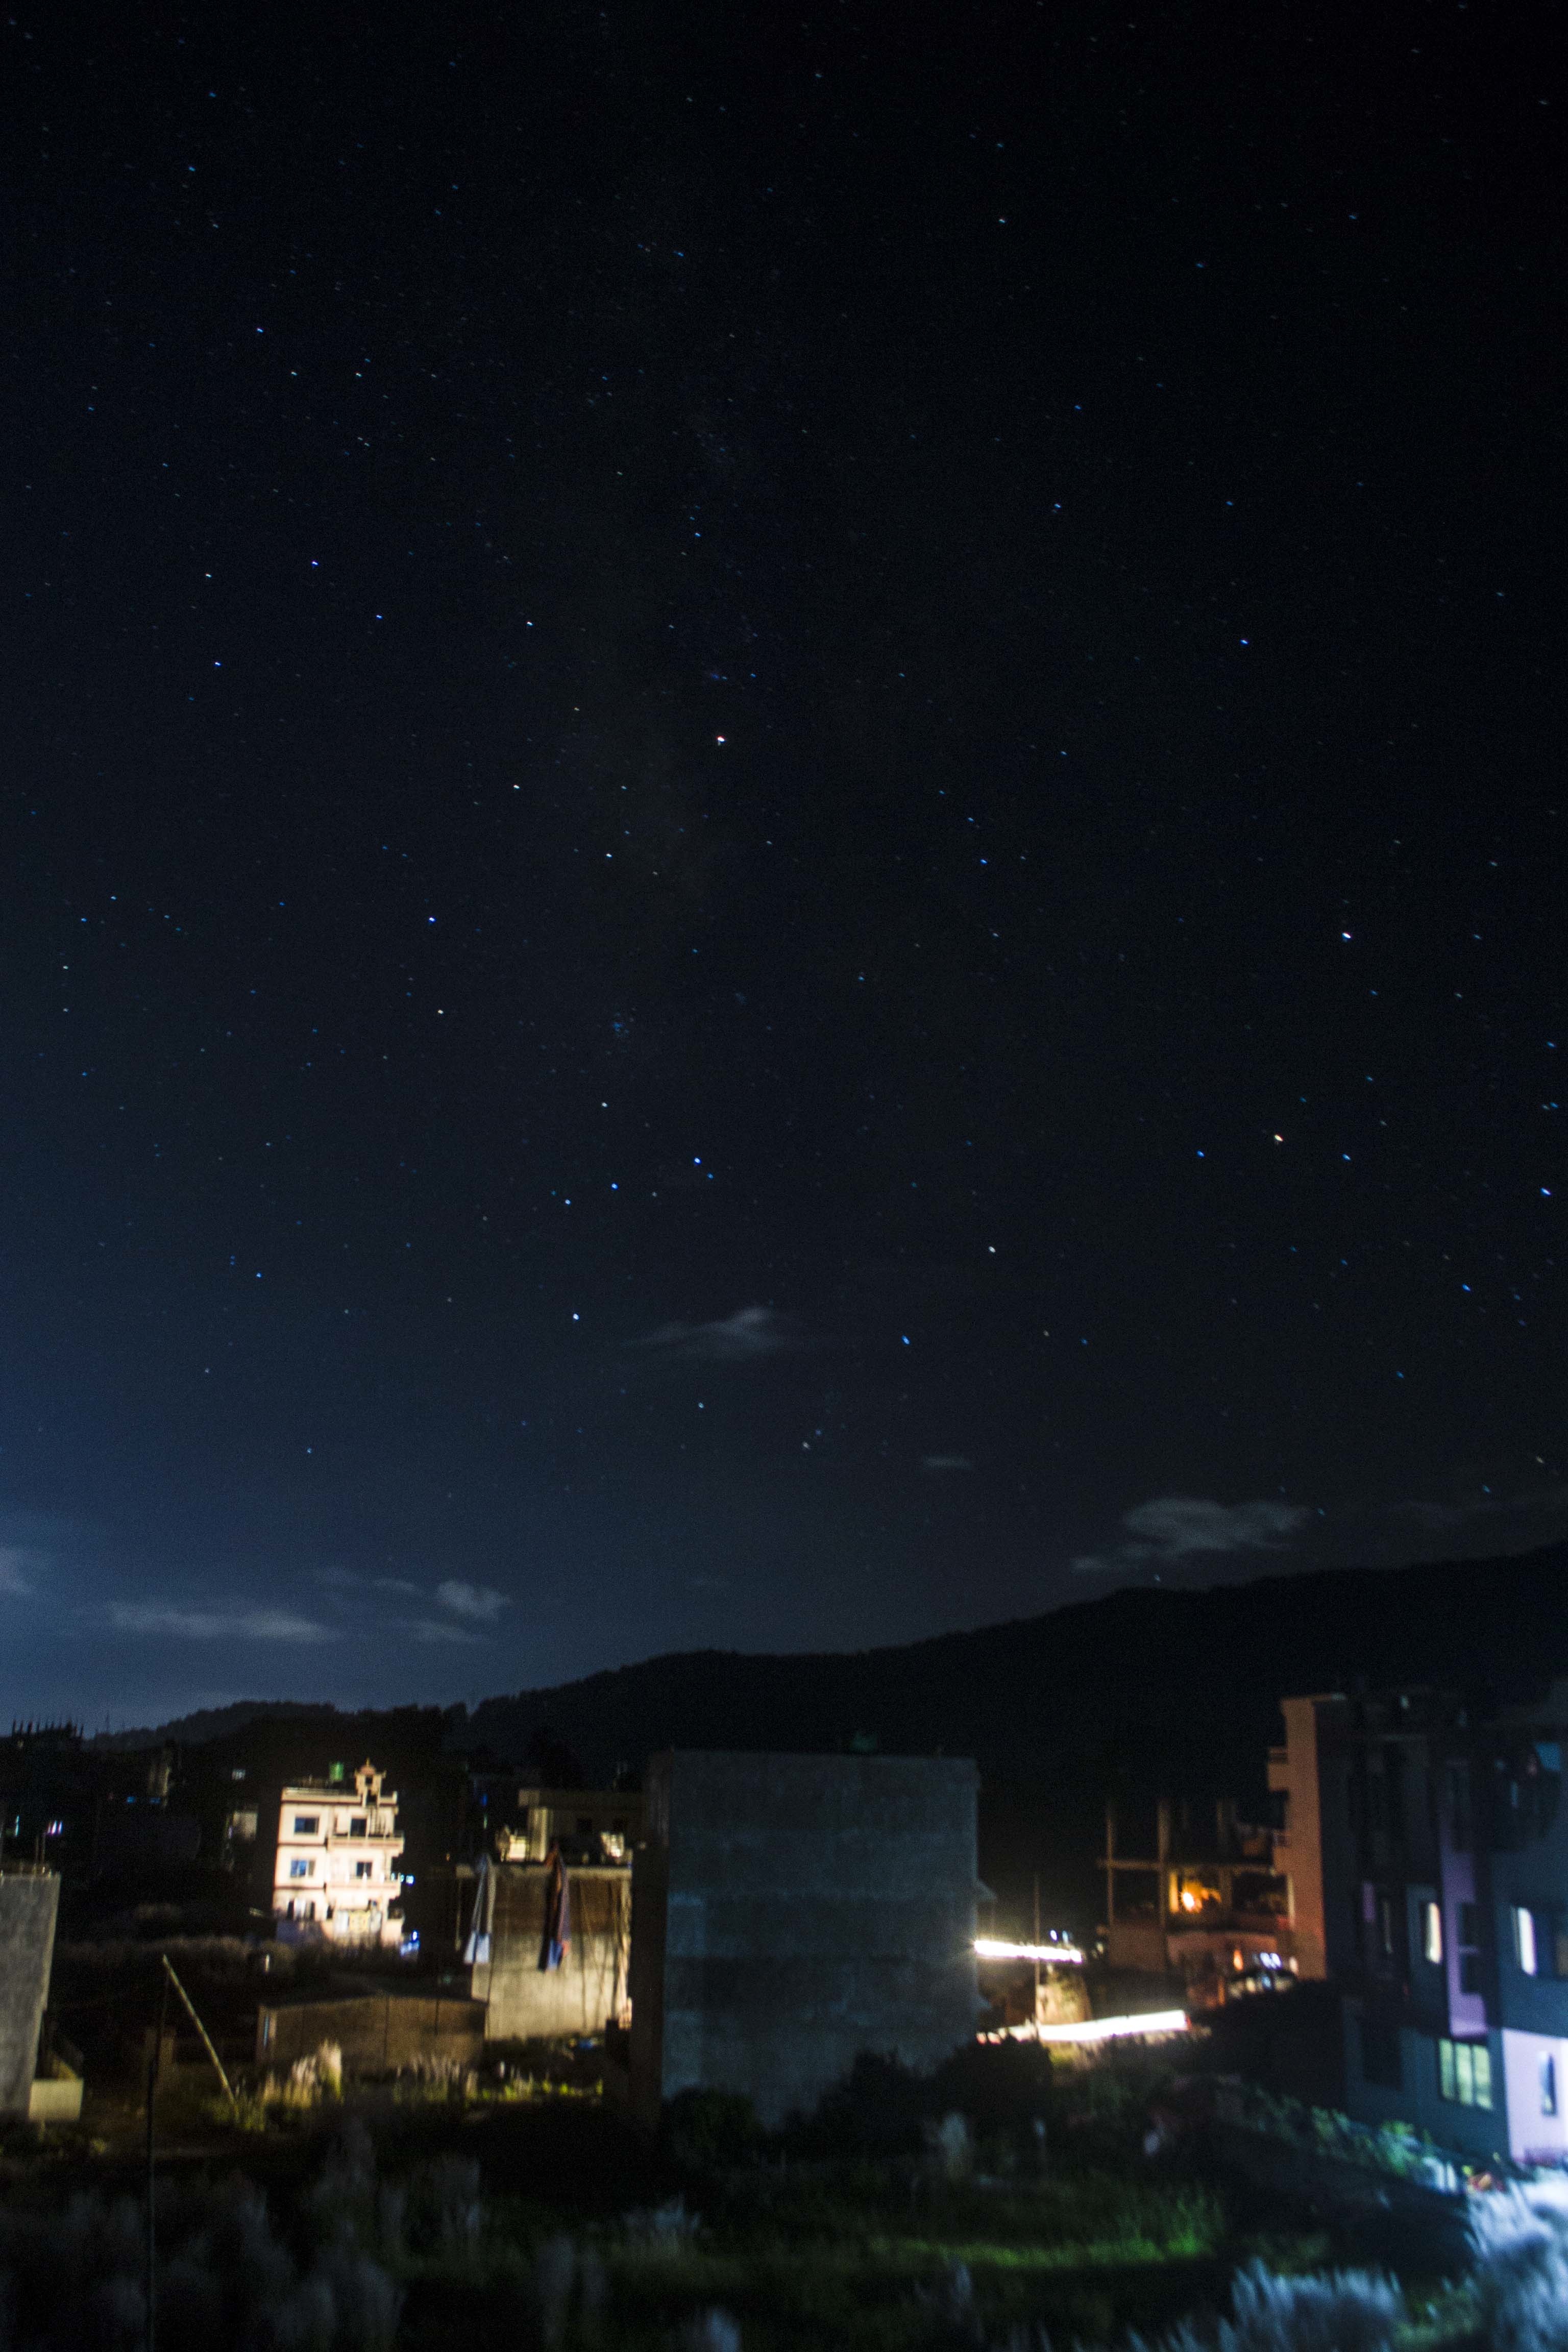
light, sky, night, star, atmosphere, dusk, evening, darkness, aurora, moonlight, astronomy, midnight, astronomical object